Pope Innocent VII

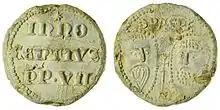
Papal bulla of Innocent VII

Migliorati was unanimously chosen – by eight cardinals – on 17 October 1404 and took the name of Innocent VII. There was a general riot by the Ghibelline party in Rome when news of his election got out, but peace was maintained by the aid of King Ladislaus of Naples, who hastened to Rome with a band of soldiers to assist the Pope in suppressing the insurrection. For his services the king extorted various concessions from Innocent VII, among them the promise that Ladislaus' claim to Naples would not be compromised, which claim had been challenged until very recently by Louis II of Anjou. That suited Innocent VII, who had no intention of reaching an agreement with Avignon that would compromise his claims to the Papal States. Thus Innocent VII was laid under embarrassing obligations, from which he freed himself.